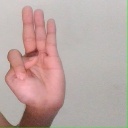
अक्षर: भ